Montreal Protocol

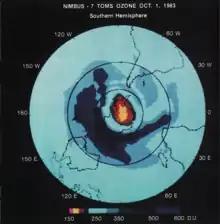
TOMS satellite map showing the total ozone above the Antarctic region. Taken on 1 October 1983 (NASA)

Also in 1985, 20 nations, including most of the major CFC producers, signed the Vienna Convention, which established a framework for negotiating international regulations on ozone-depleting substances. After the discovery of the ozone hole